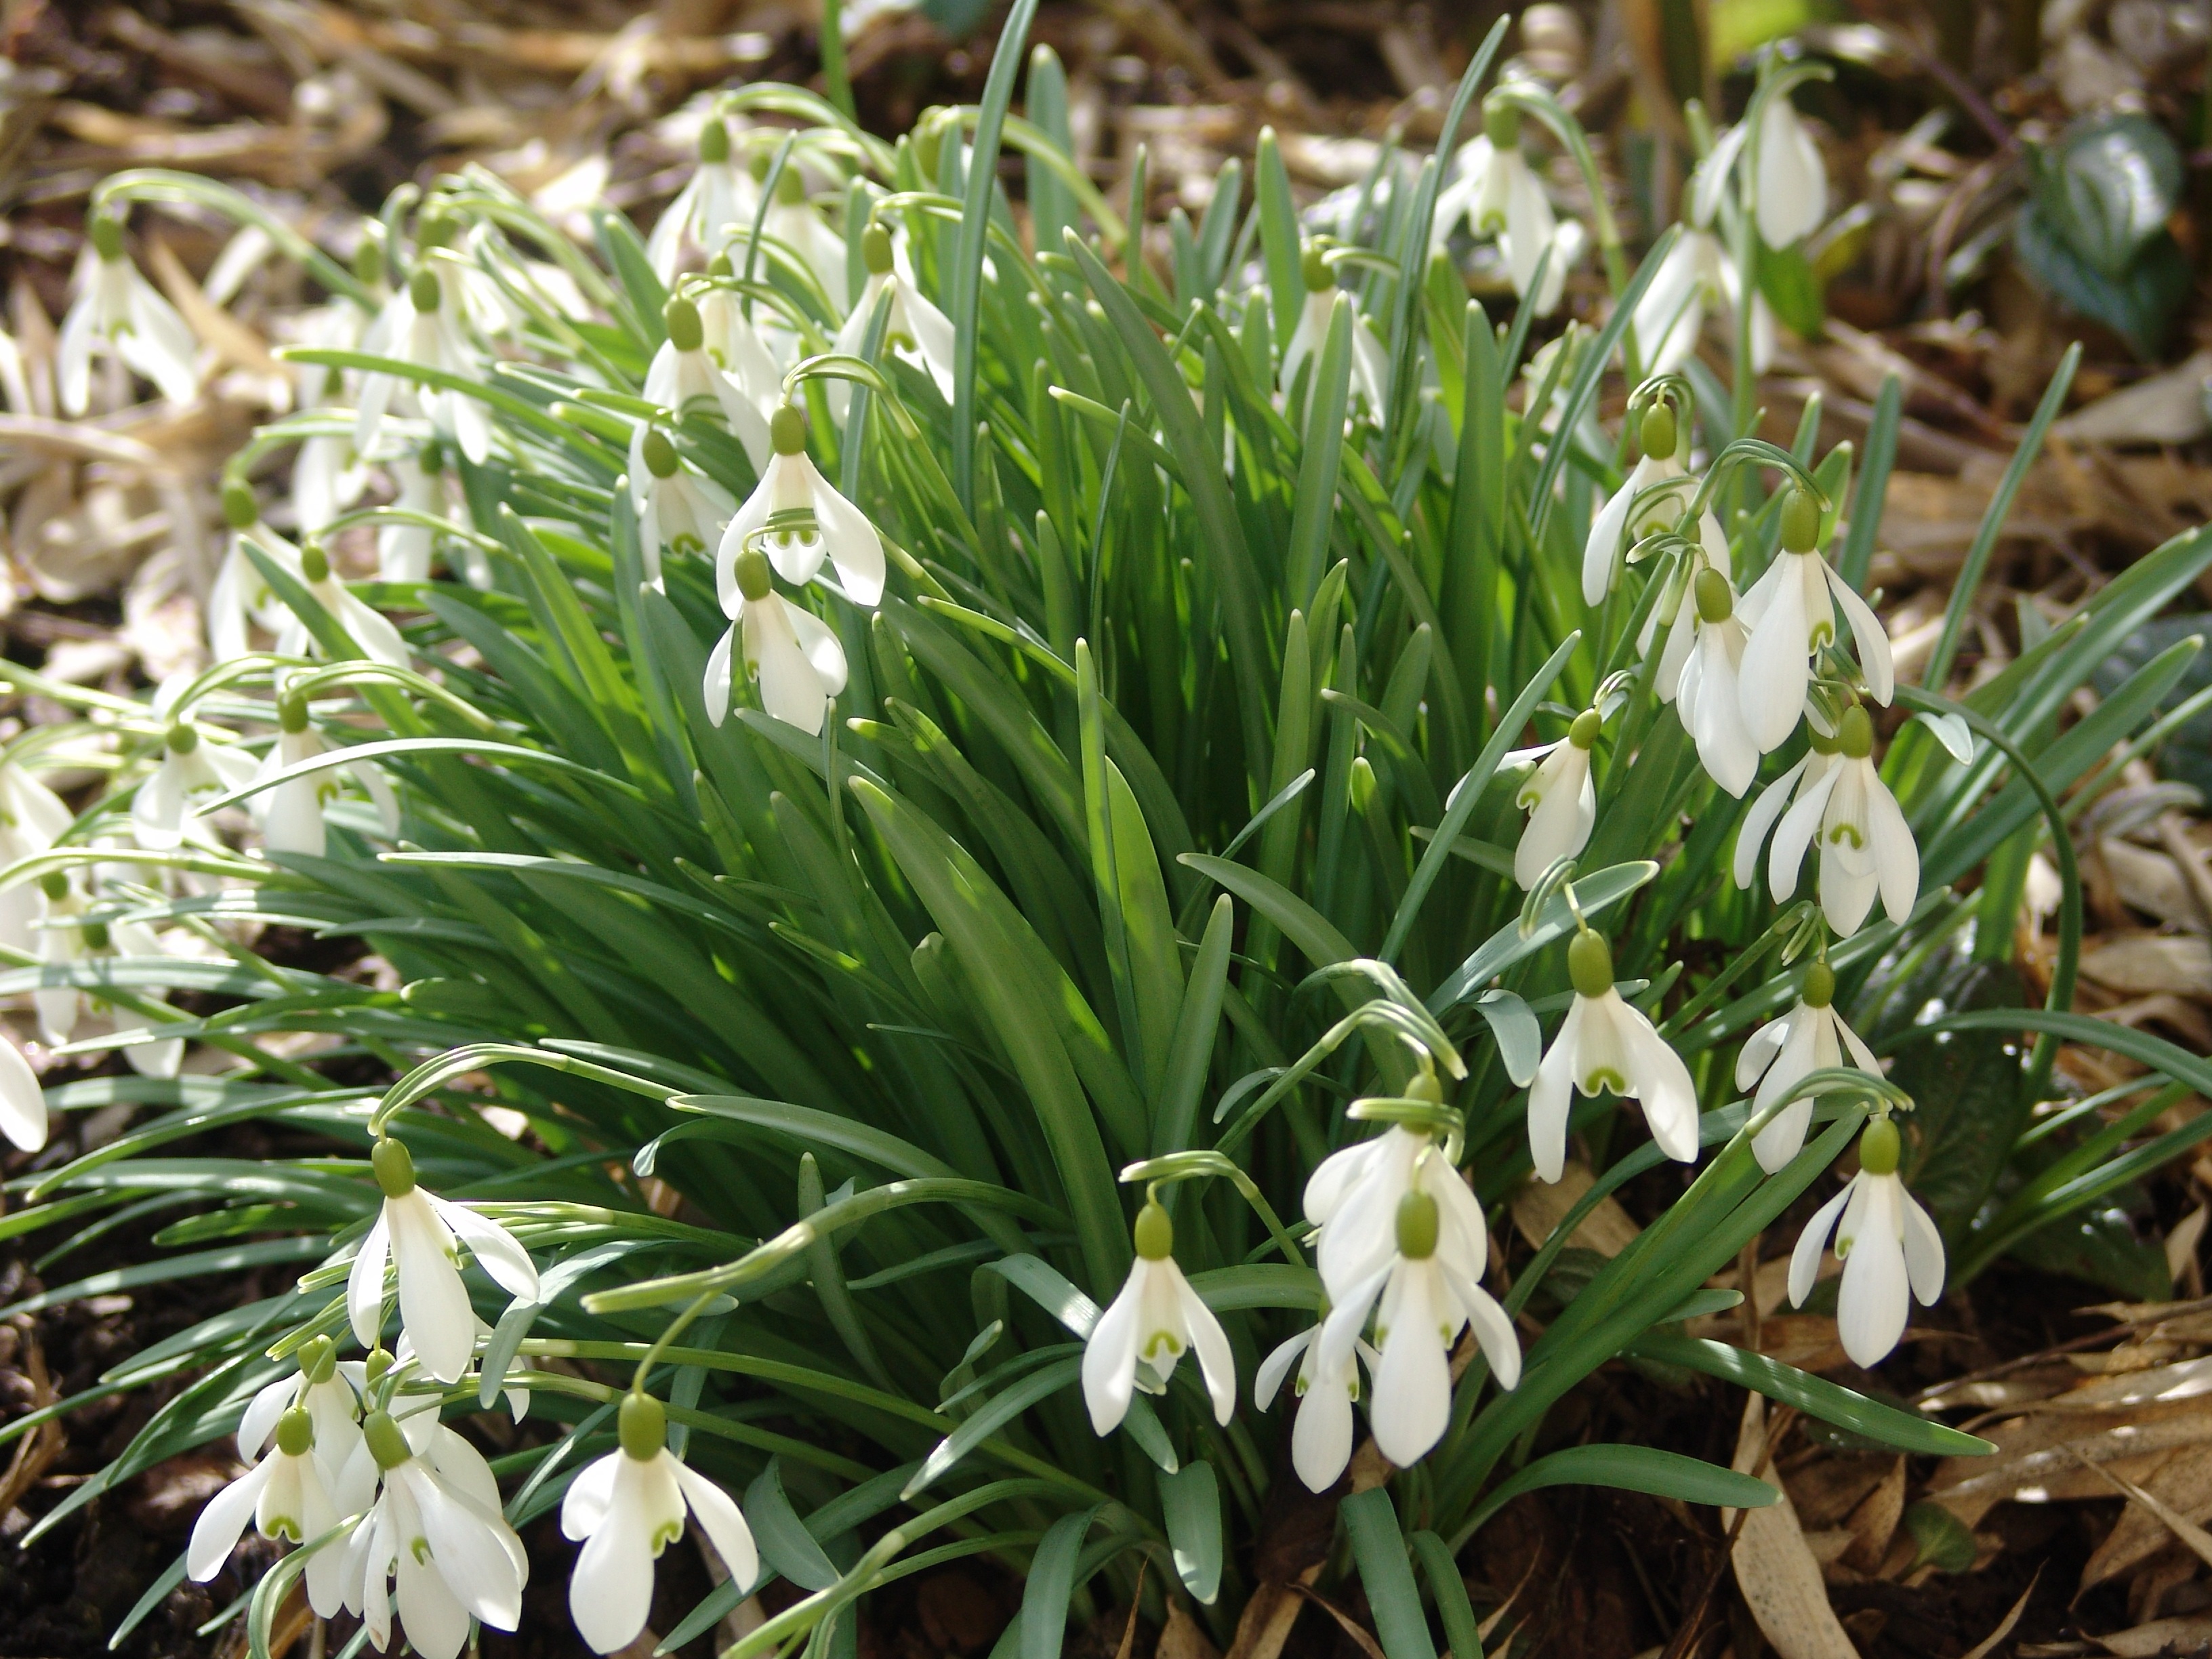
nature, plant, white, flower, bloom, spring, green, macro, botany, flowers, focus, easter, snowdrop, galanthus, flowering plant, hymenocallis, land plant, hymenocallis littoralis